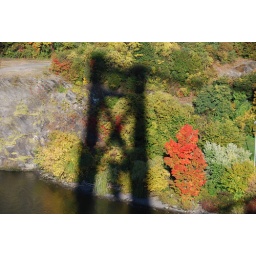
Shadow of the Mid-Hudson Bridge by red tree